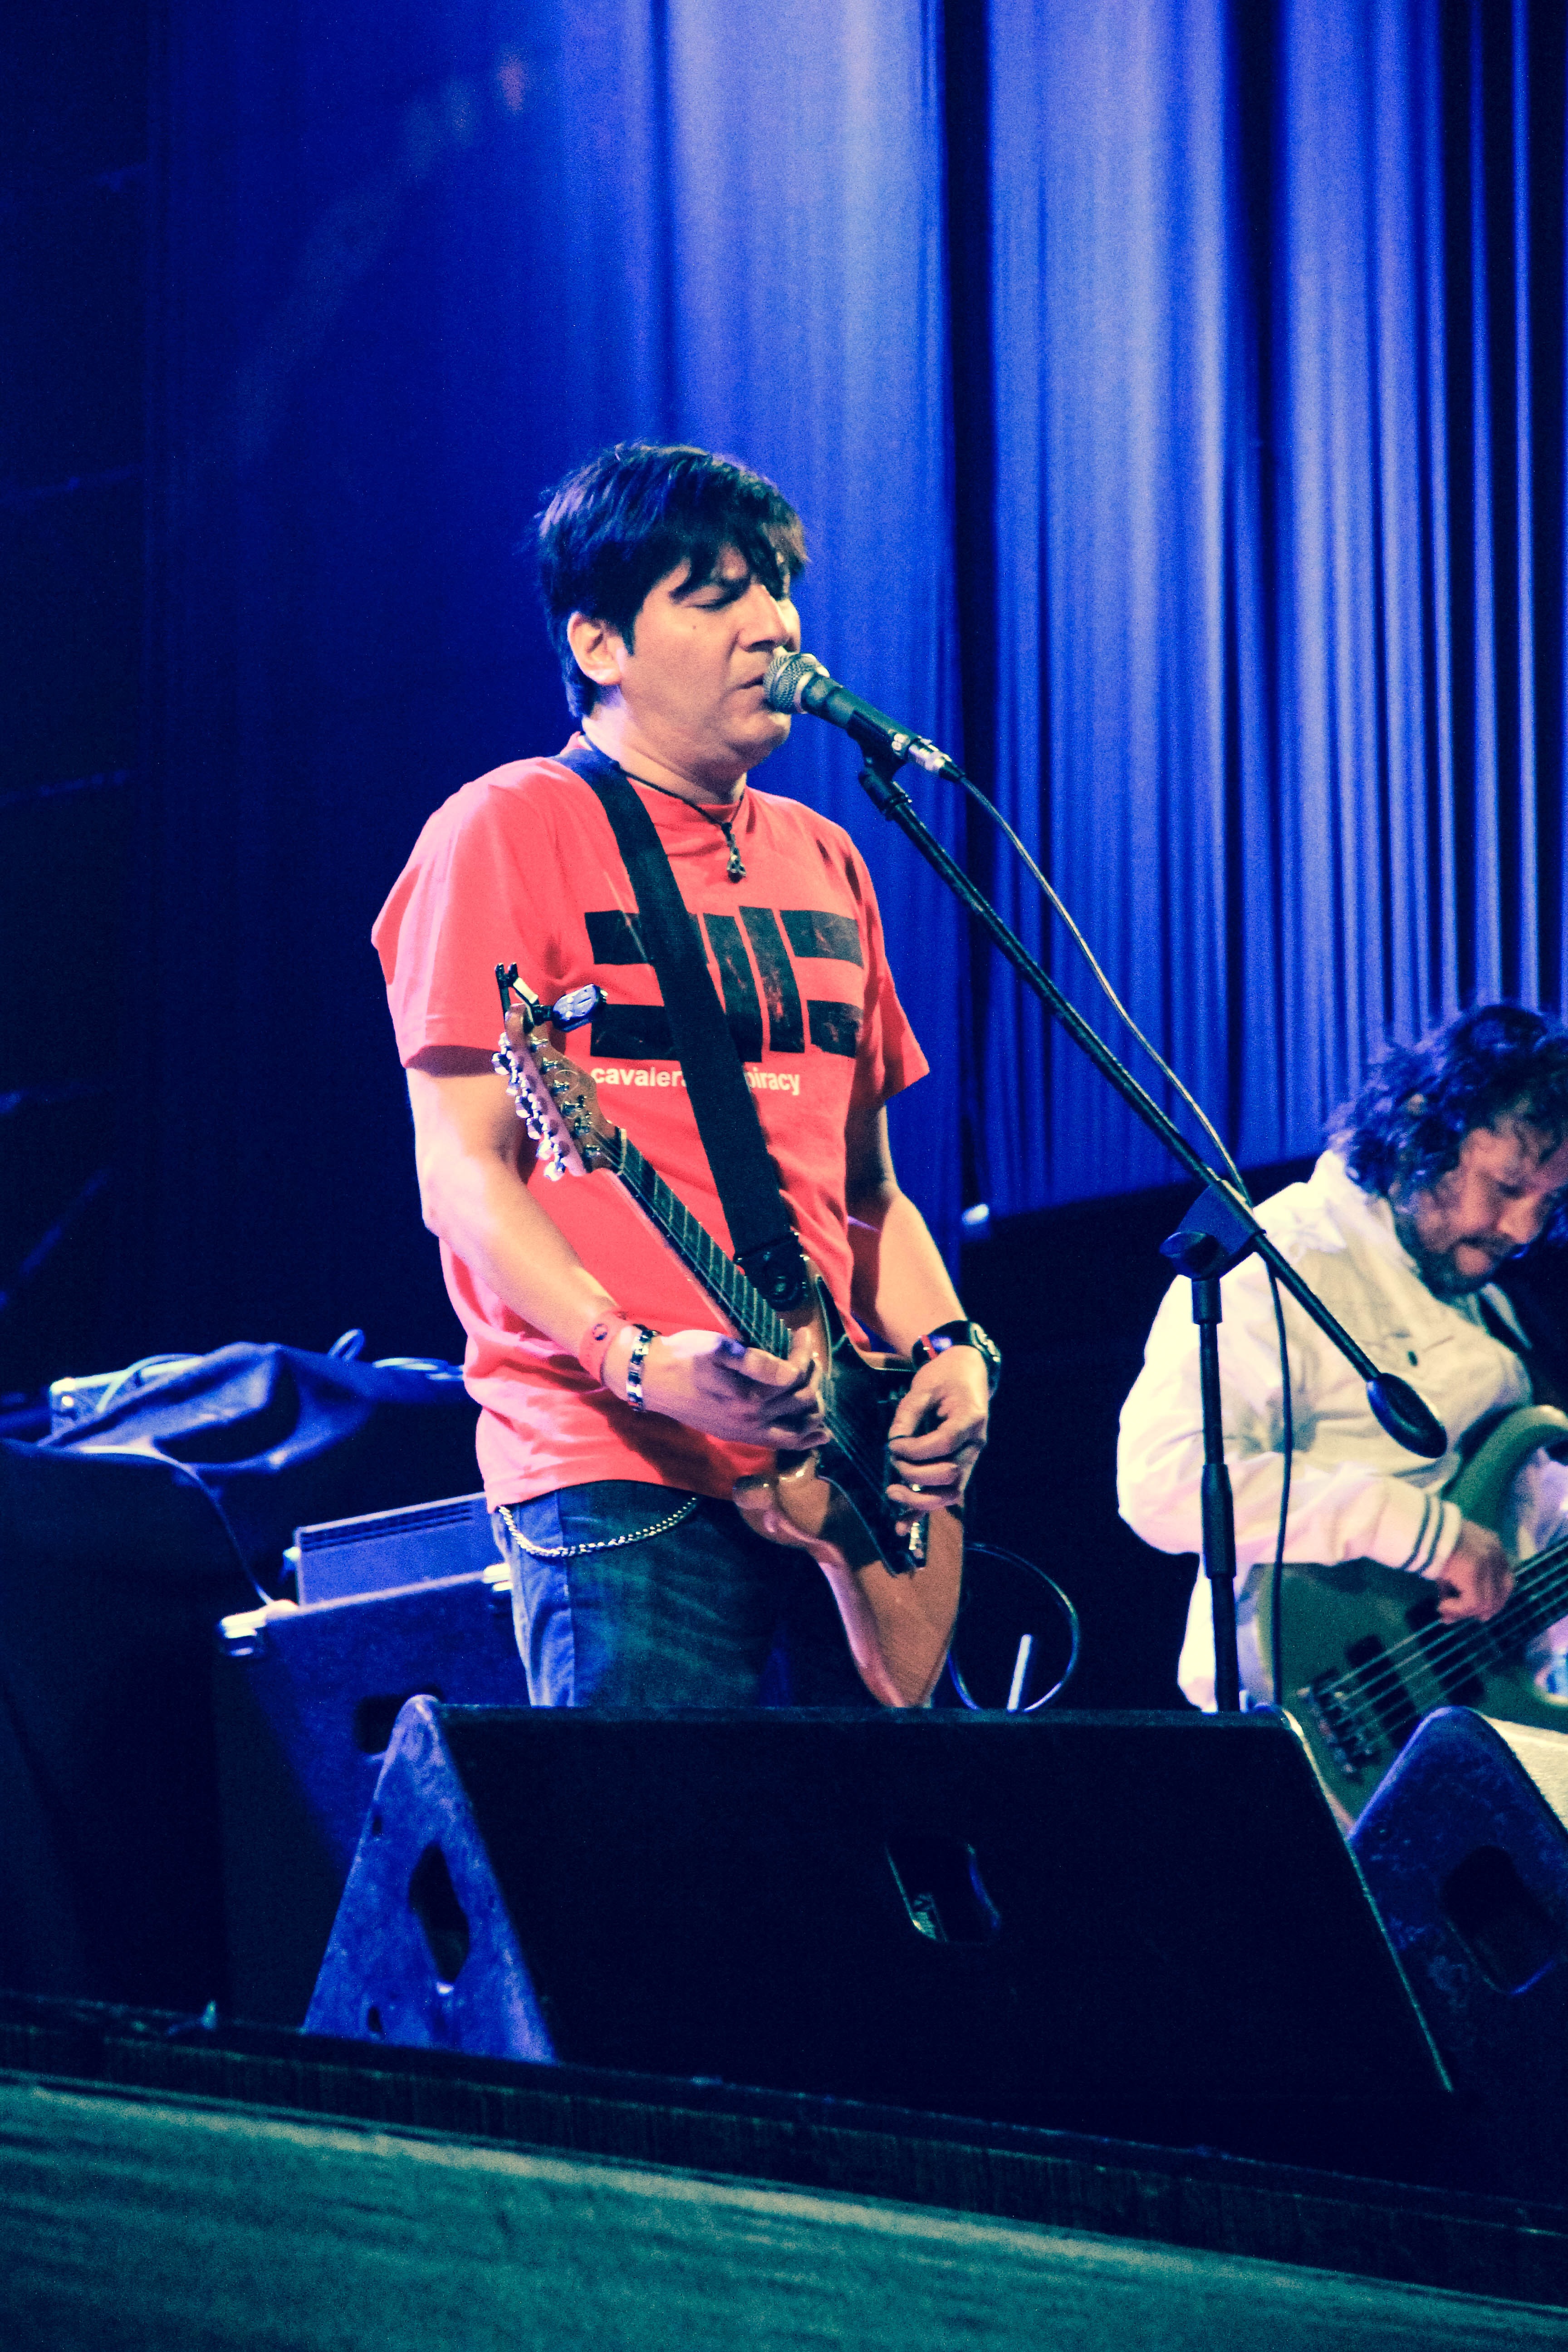
rock, music, concert, blue, musician, performance art, stage, performance, bassist, singing, scene, guitarist, entertainment, performing arts, singer songwriter, musical theatre, chimbote